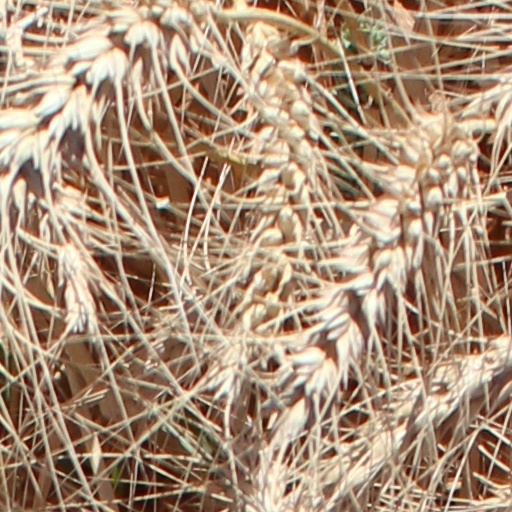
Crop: wheat